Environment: real
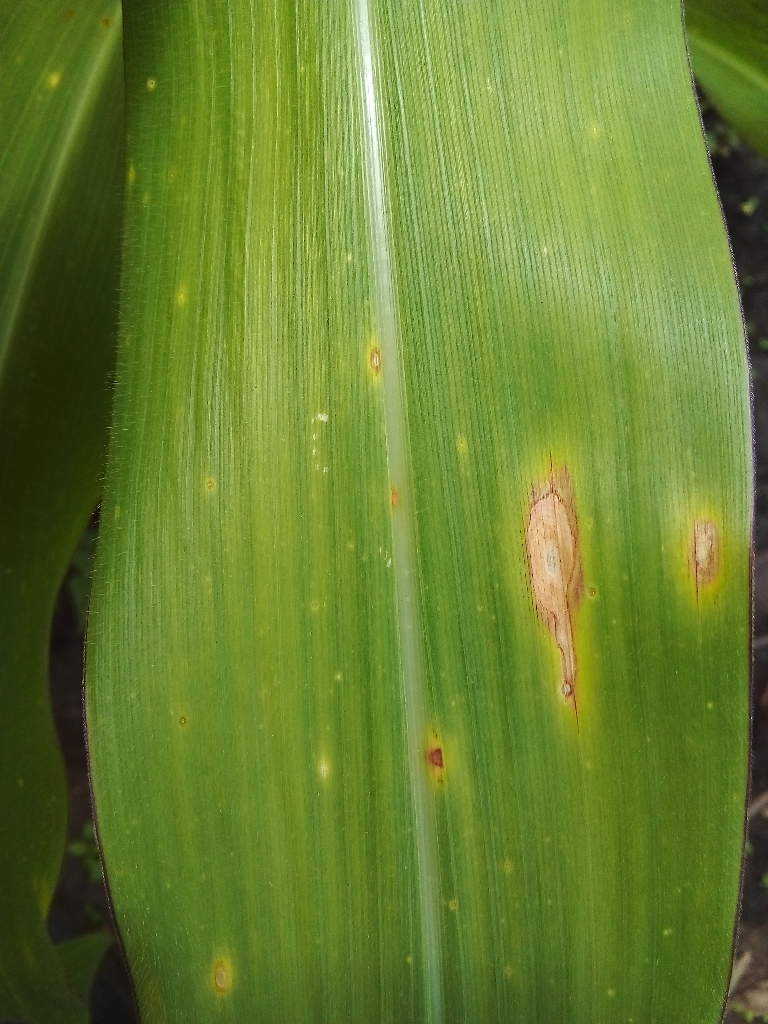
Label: northern_corn_leaf_blight